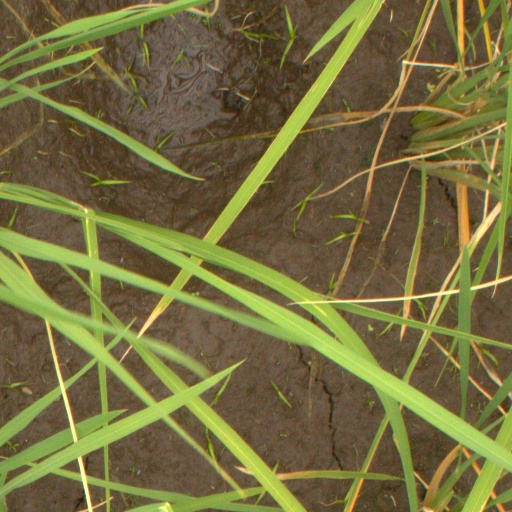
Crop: rice